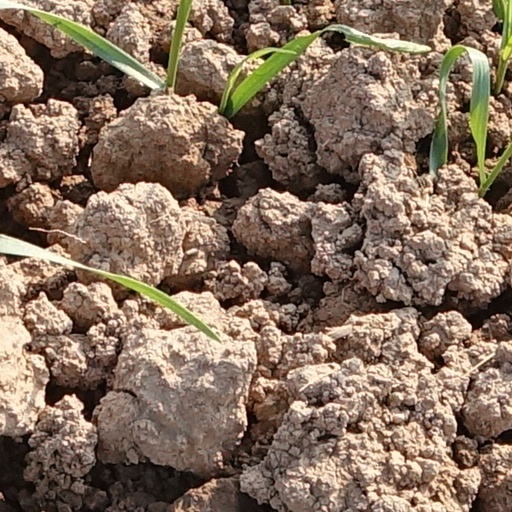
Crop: wheat